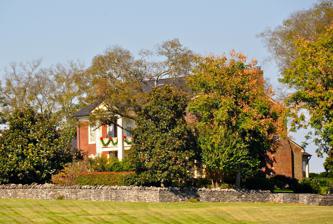
Building: Montpier
Country: United States of America
Year built: 1822
Historic house in Tennessee, United States United States historic place Montpier U.S. National Register of Historic Places Montpier, October 2014. Show map of Tennessee Show map of the United States Location Off Hillsboro Pike, northwest of Franklin, Tennessee Coordinates 35°58′59″N 86°56′1″W / 35.98306°N 86.93361°W / 35.98306; -86.93361 Area 2 acres (0.81 ha) Built 1821 Architect Perkins, Nicholas Architectural style Federal , Greek Revival NRHP reference No. 82004073 Added to NRHP August 26, 1982 Montpier , also known as Nicholas Perkins House , is a two-and-a-half-story brick house built on a stone foundation during 1821–22.  It has a gable roof with twin brick chimneys at each gable end.  It was built with slave labor.  Its original style was Federal , but its facade was modified in the 1859s by addition of a Greek Revival two-tiered portico and a doorway with side lights, corner lights and transom. The Williamson County Historical Marker for Montpier. It was built for Nicholas "Bigbee" Perkins III (1779-1848), of a plantation family.  Perkins is notable as the man who recognized Aaron Burr and assisted in Burr's arrest for treason on February 18, 1807. The house was listed on the National Register of Historic Places in 1982. References